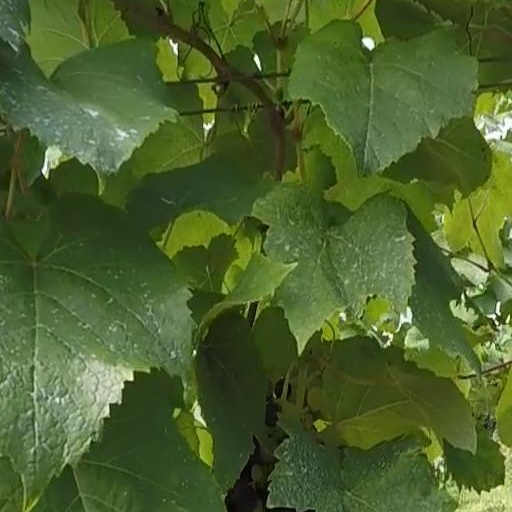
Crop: grape